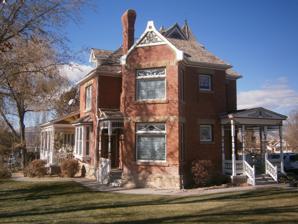
Building: Lewis and Clara Anderson House
Country: United States of America
Year built: 1896
United States historic place Lewis and Clara Anderson House U.S. National Register of Historic Places Show map of Utah Show map of the United States Location 542 S. Main, Manti, Utah Coordinates 39°15′27″N 111°38′15″W / 39.257548°N 111.637473°W / 39.257548; -111.637473 Area less than one acre Built 1896, c.1920 Architectural style Queen Anne NRHP reference No. 97001629 Added to NRHP January 12, 1998 The Lewis and Clara Anderson House , at 542 S. Main in Manti, Utah , was built in 1896.  It was listed on the National Register of Historic Places in 1998.  The listing included three contributing buildings . The residence is a two-story, brick building of a central-block-with-projecting-bays type.  It is "an asymmetrically massed Victorian style house, with Queen Anne detailing and contrasting colors of brick and stone as decorative elements. The house is distinguished by its unusual massing and arrangement of wings and porches. A carriage house, built c.1920, a chicken coop, built c.1920, and a garage, built in 1996, are also located on the property. Mature trees, shrubs, lawn, and flowers are part of a fully landscaped yard." References